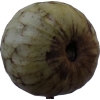
Label: cherimoya